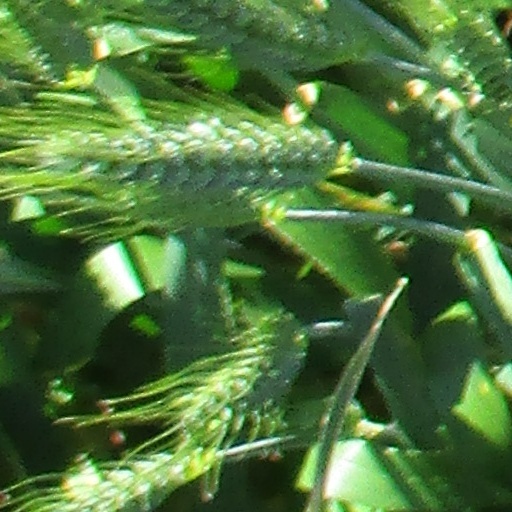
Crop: wheat